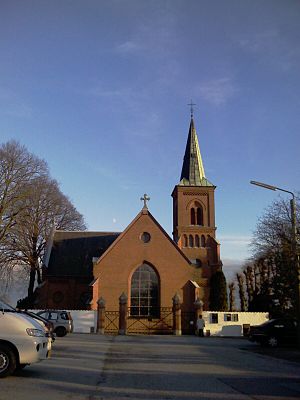
Ove Petersen / Værker
Vinderød Kirke
Vinderød Kirke set fra vest.
Ove Petersen var en dansk arkitekt og titulær professor kendt for blandt andet Det Kongelige Teater og hotelbyggeri.